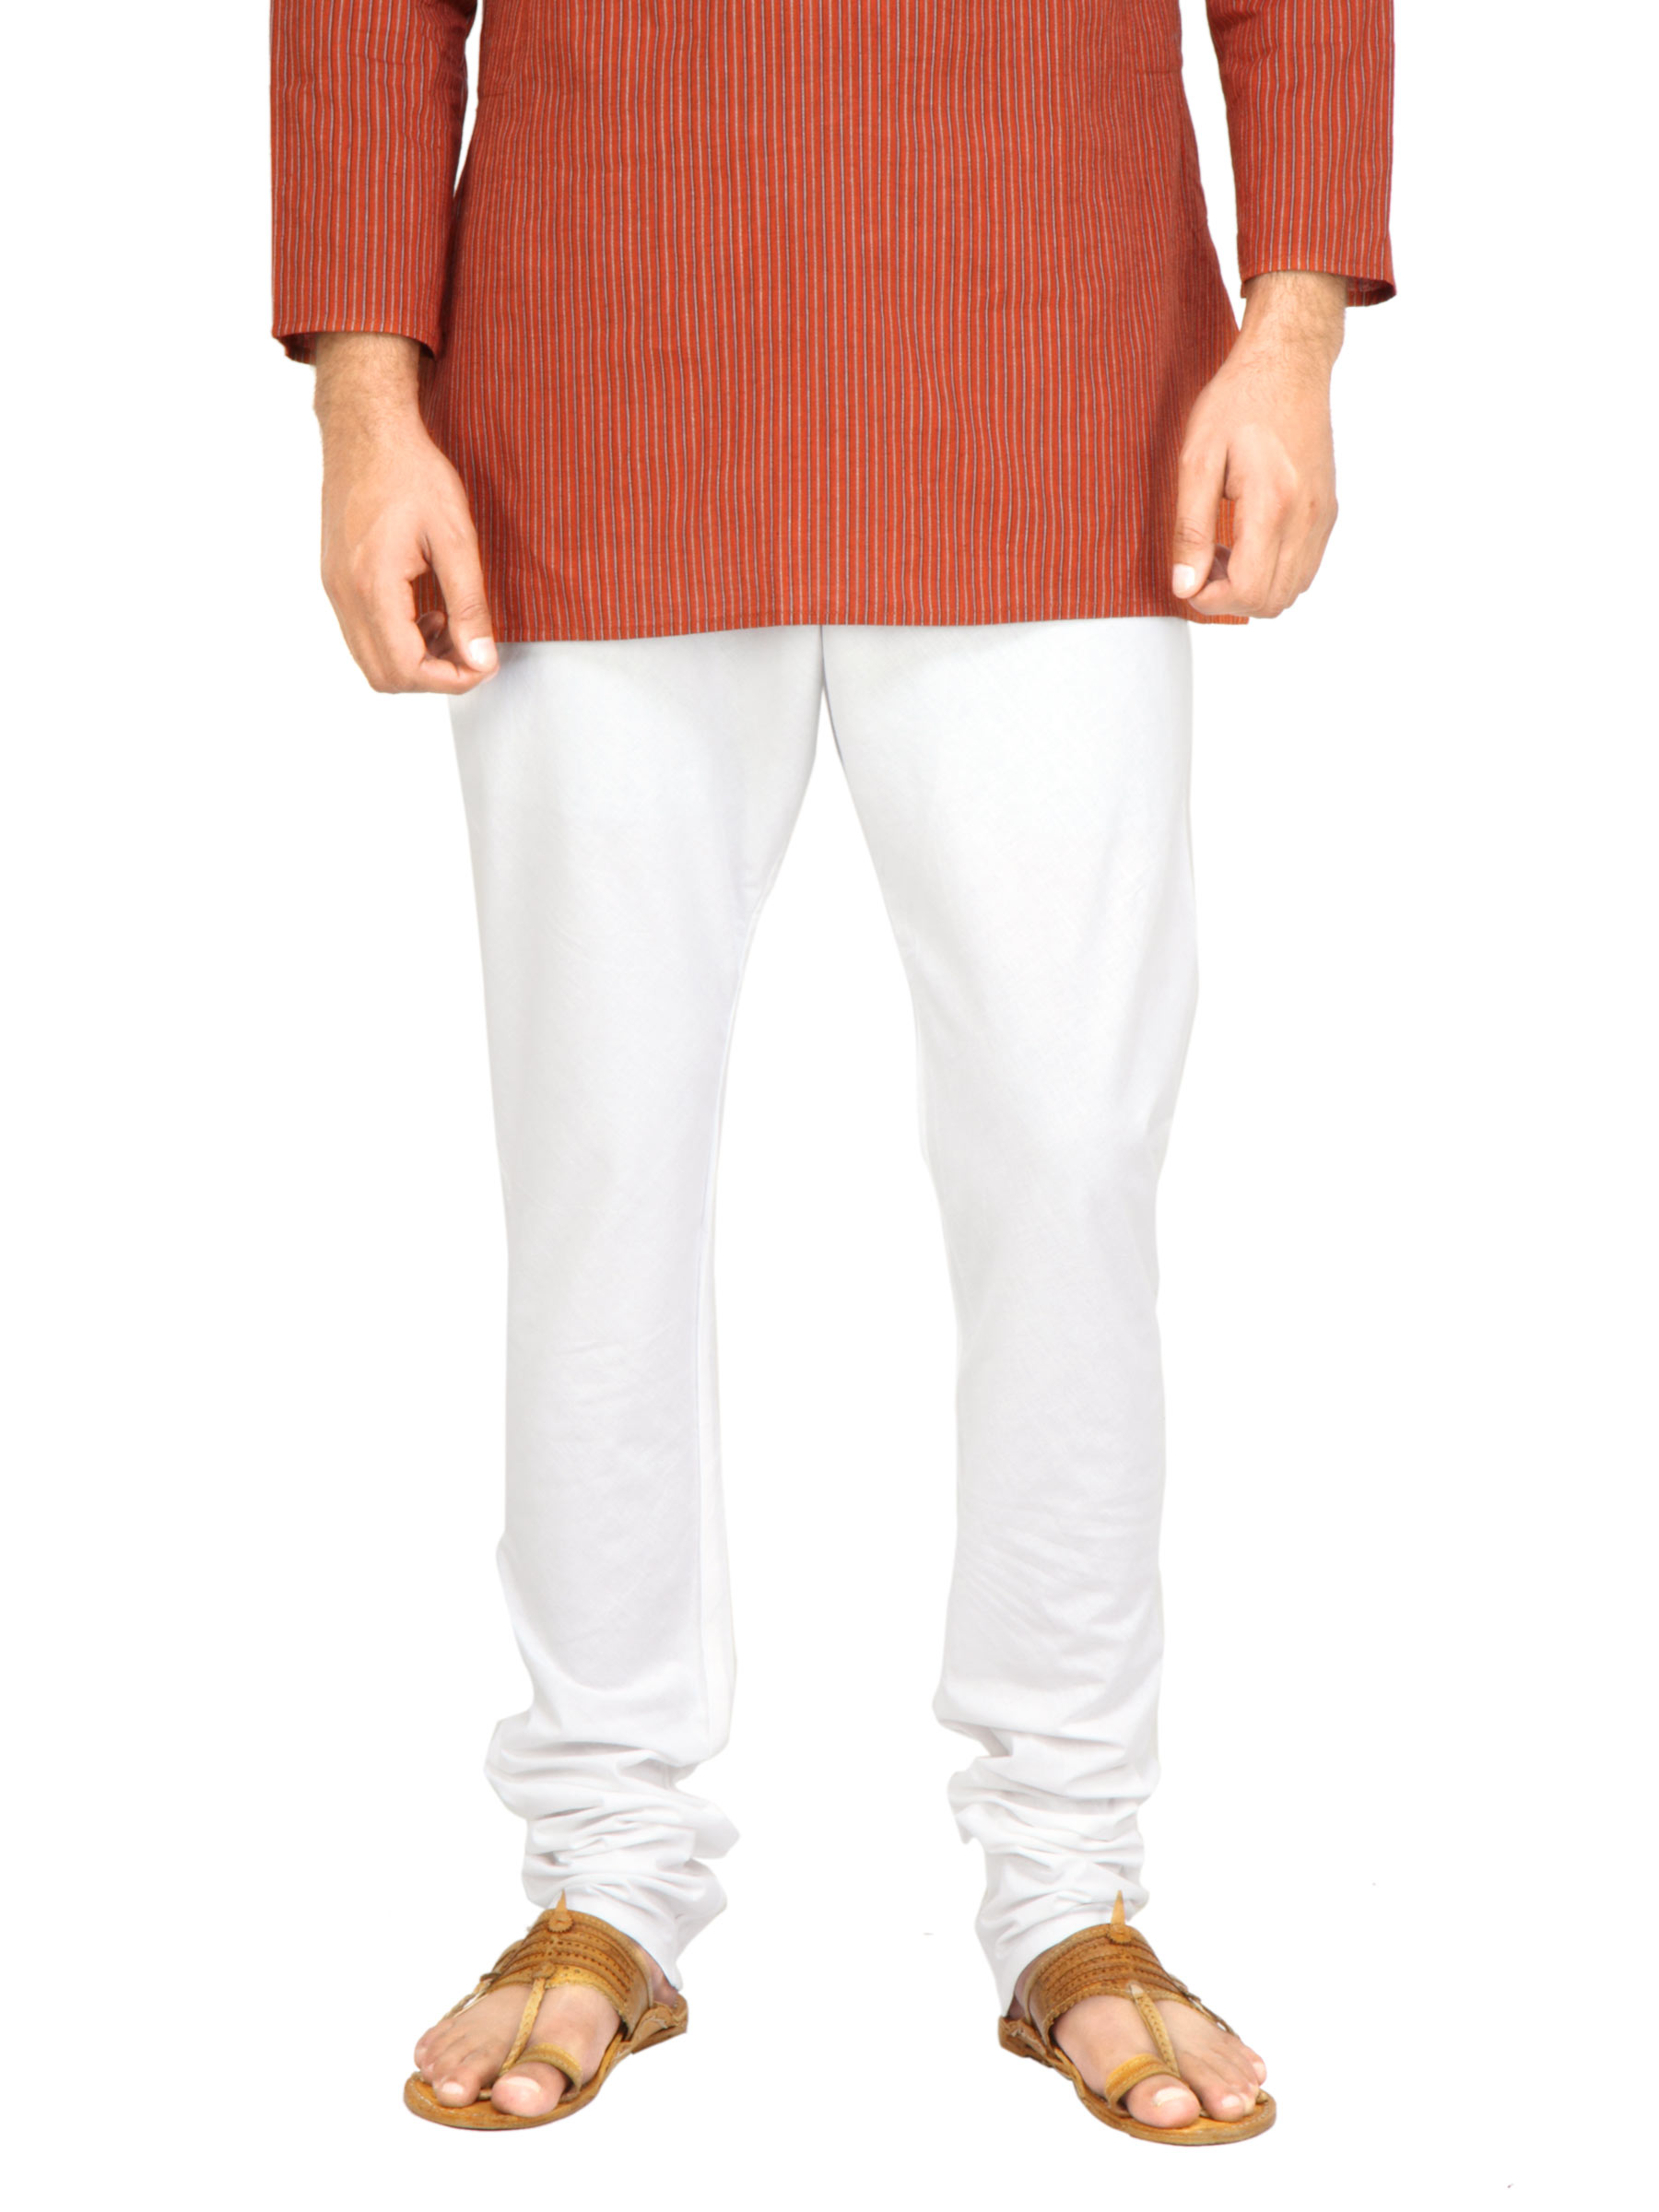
Mother Earth Men Solid White Churidar
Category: Apparel / Bottomwear / Churidar
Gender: Men
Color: White
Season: Fall 2011
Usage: Ethnic